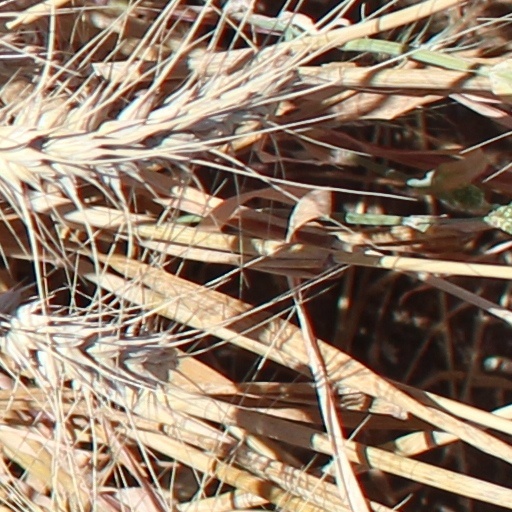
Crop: wheat